Qiu Shaoyun

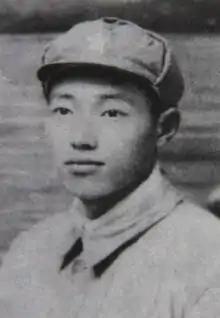
Qiu Shaoyun in April 1951, after the Battle of Luojiashan

Qiu Shaoyun (June 1, 1926 – October 12, 1952) was a Chinese soldier, who is regarded as a war hero by China and North Korea for his actions during the Korean War.